Abbie Farwell Brown

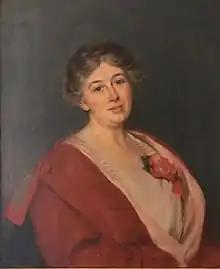
Abbie Farwell Brown in a 1921 portrait by Margaret F. Richardson

Original stories by Brown include "The Lonesomest Doll" (1901), "The Flower Princess" (1904), "John of the Woods" (1909), and "The Lucky Stone" (1914). She wrote several volumes of children's poetry, including "A Pocketful of Posies" (1901) and "Fresh Posies" (1908). Her books of adult poetry, including "Heart of New England" (1920) and "The Silver Stair" (1926), were less successful.